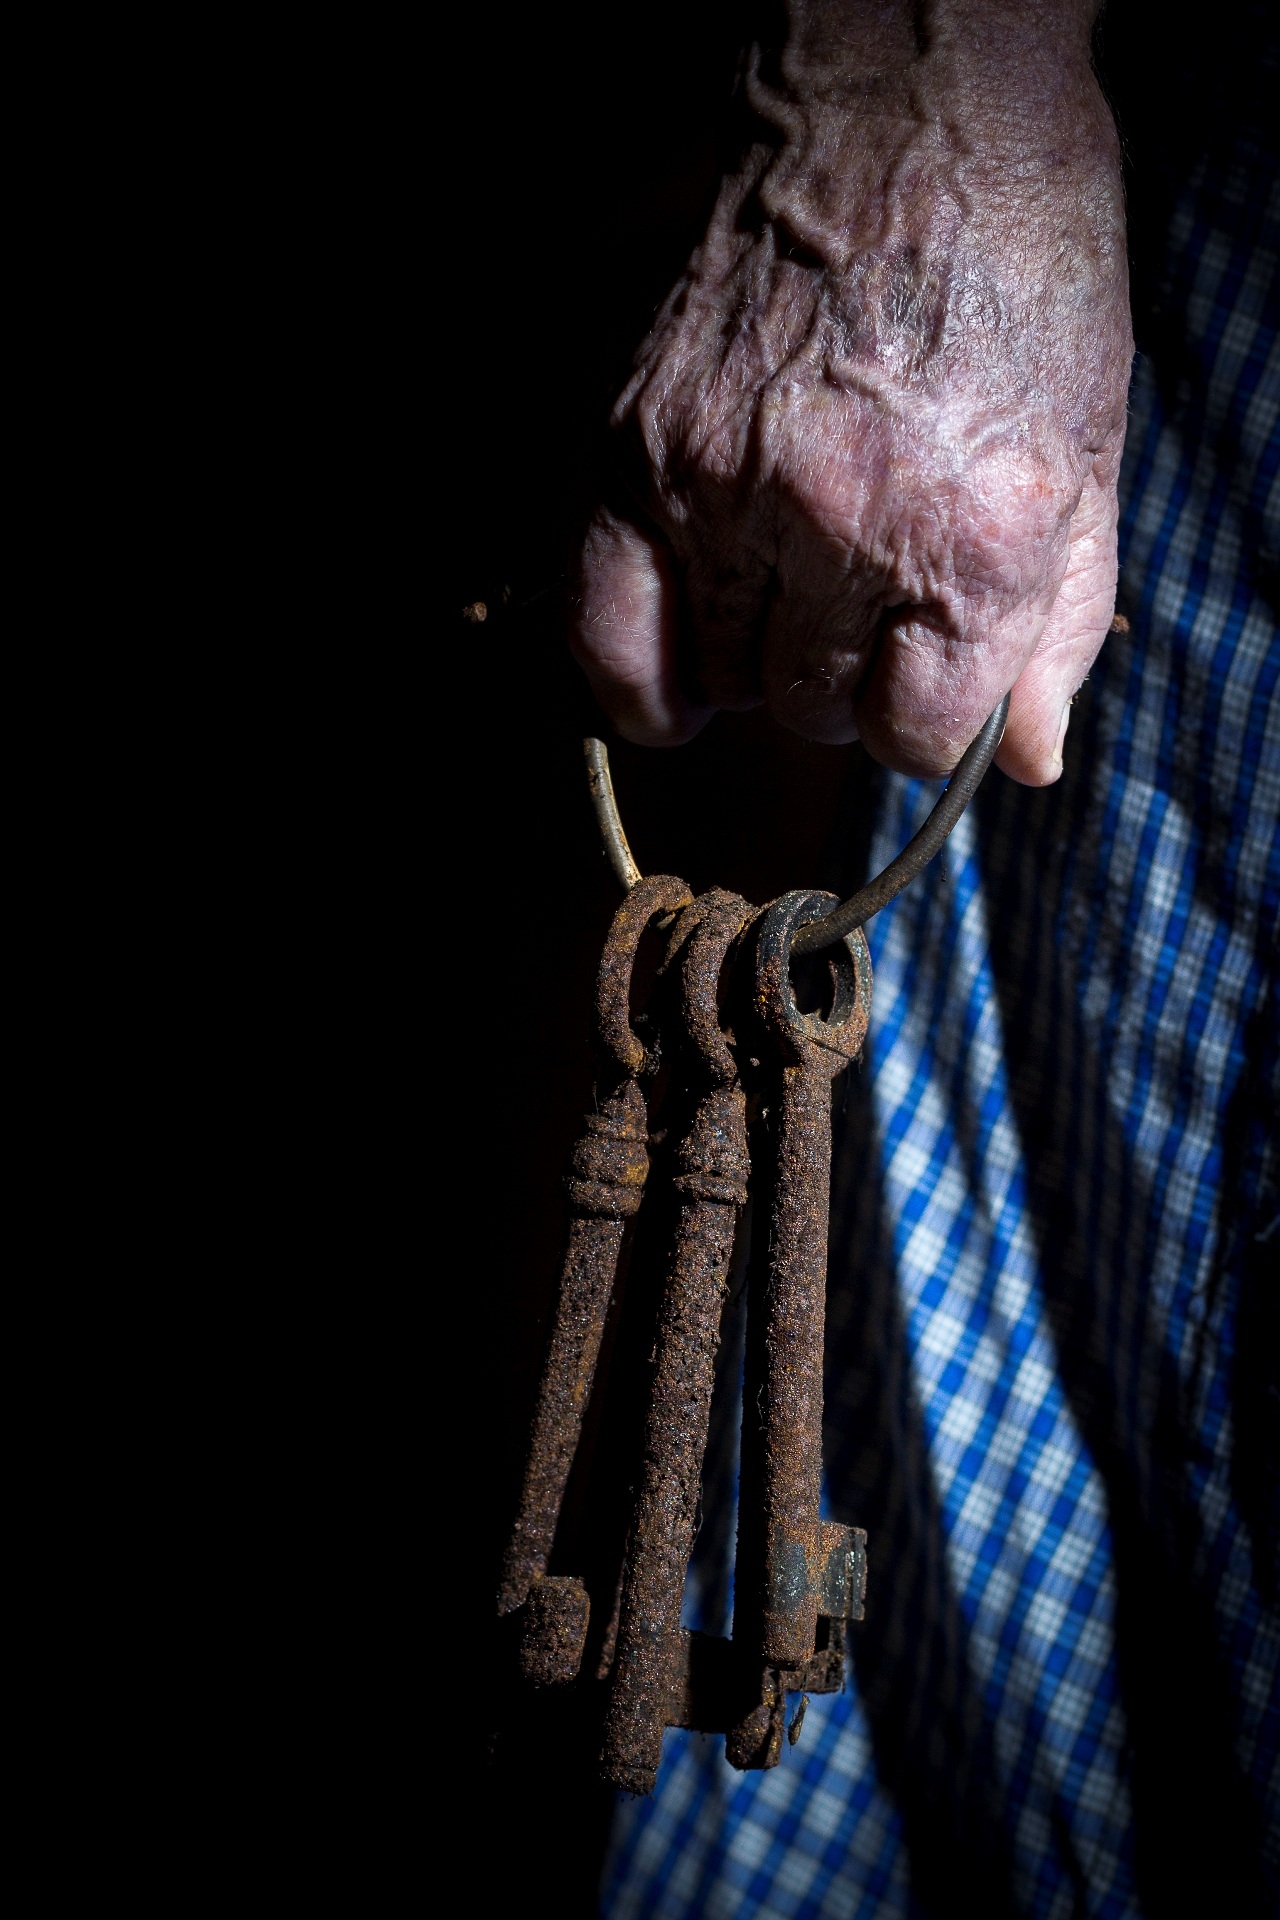
hand, hair, darkness, fashion, hairstyle, keys, age, oxide